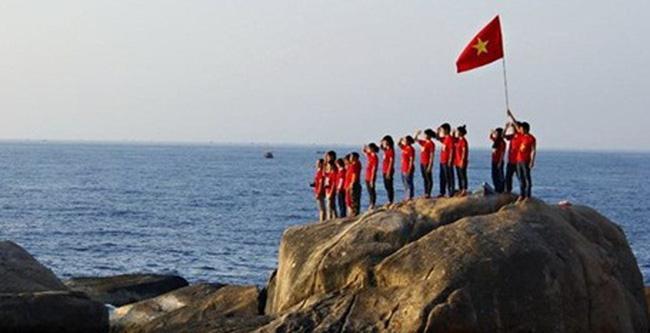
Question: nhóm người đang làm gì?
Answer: đang thực hiện nghi thức chào cờ